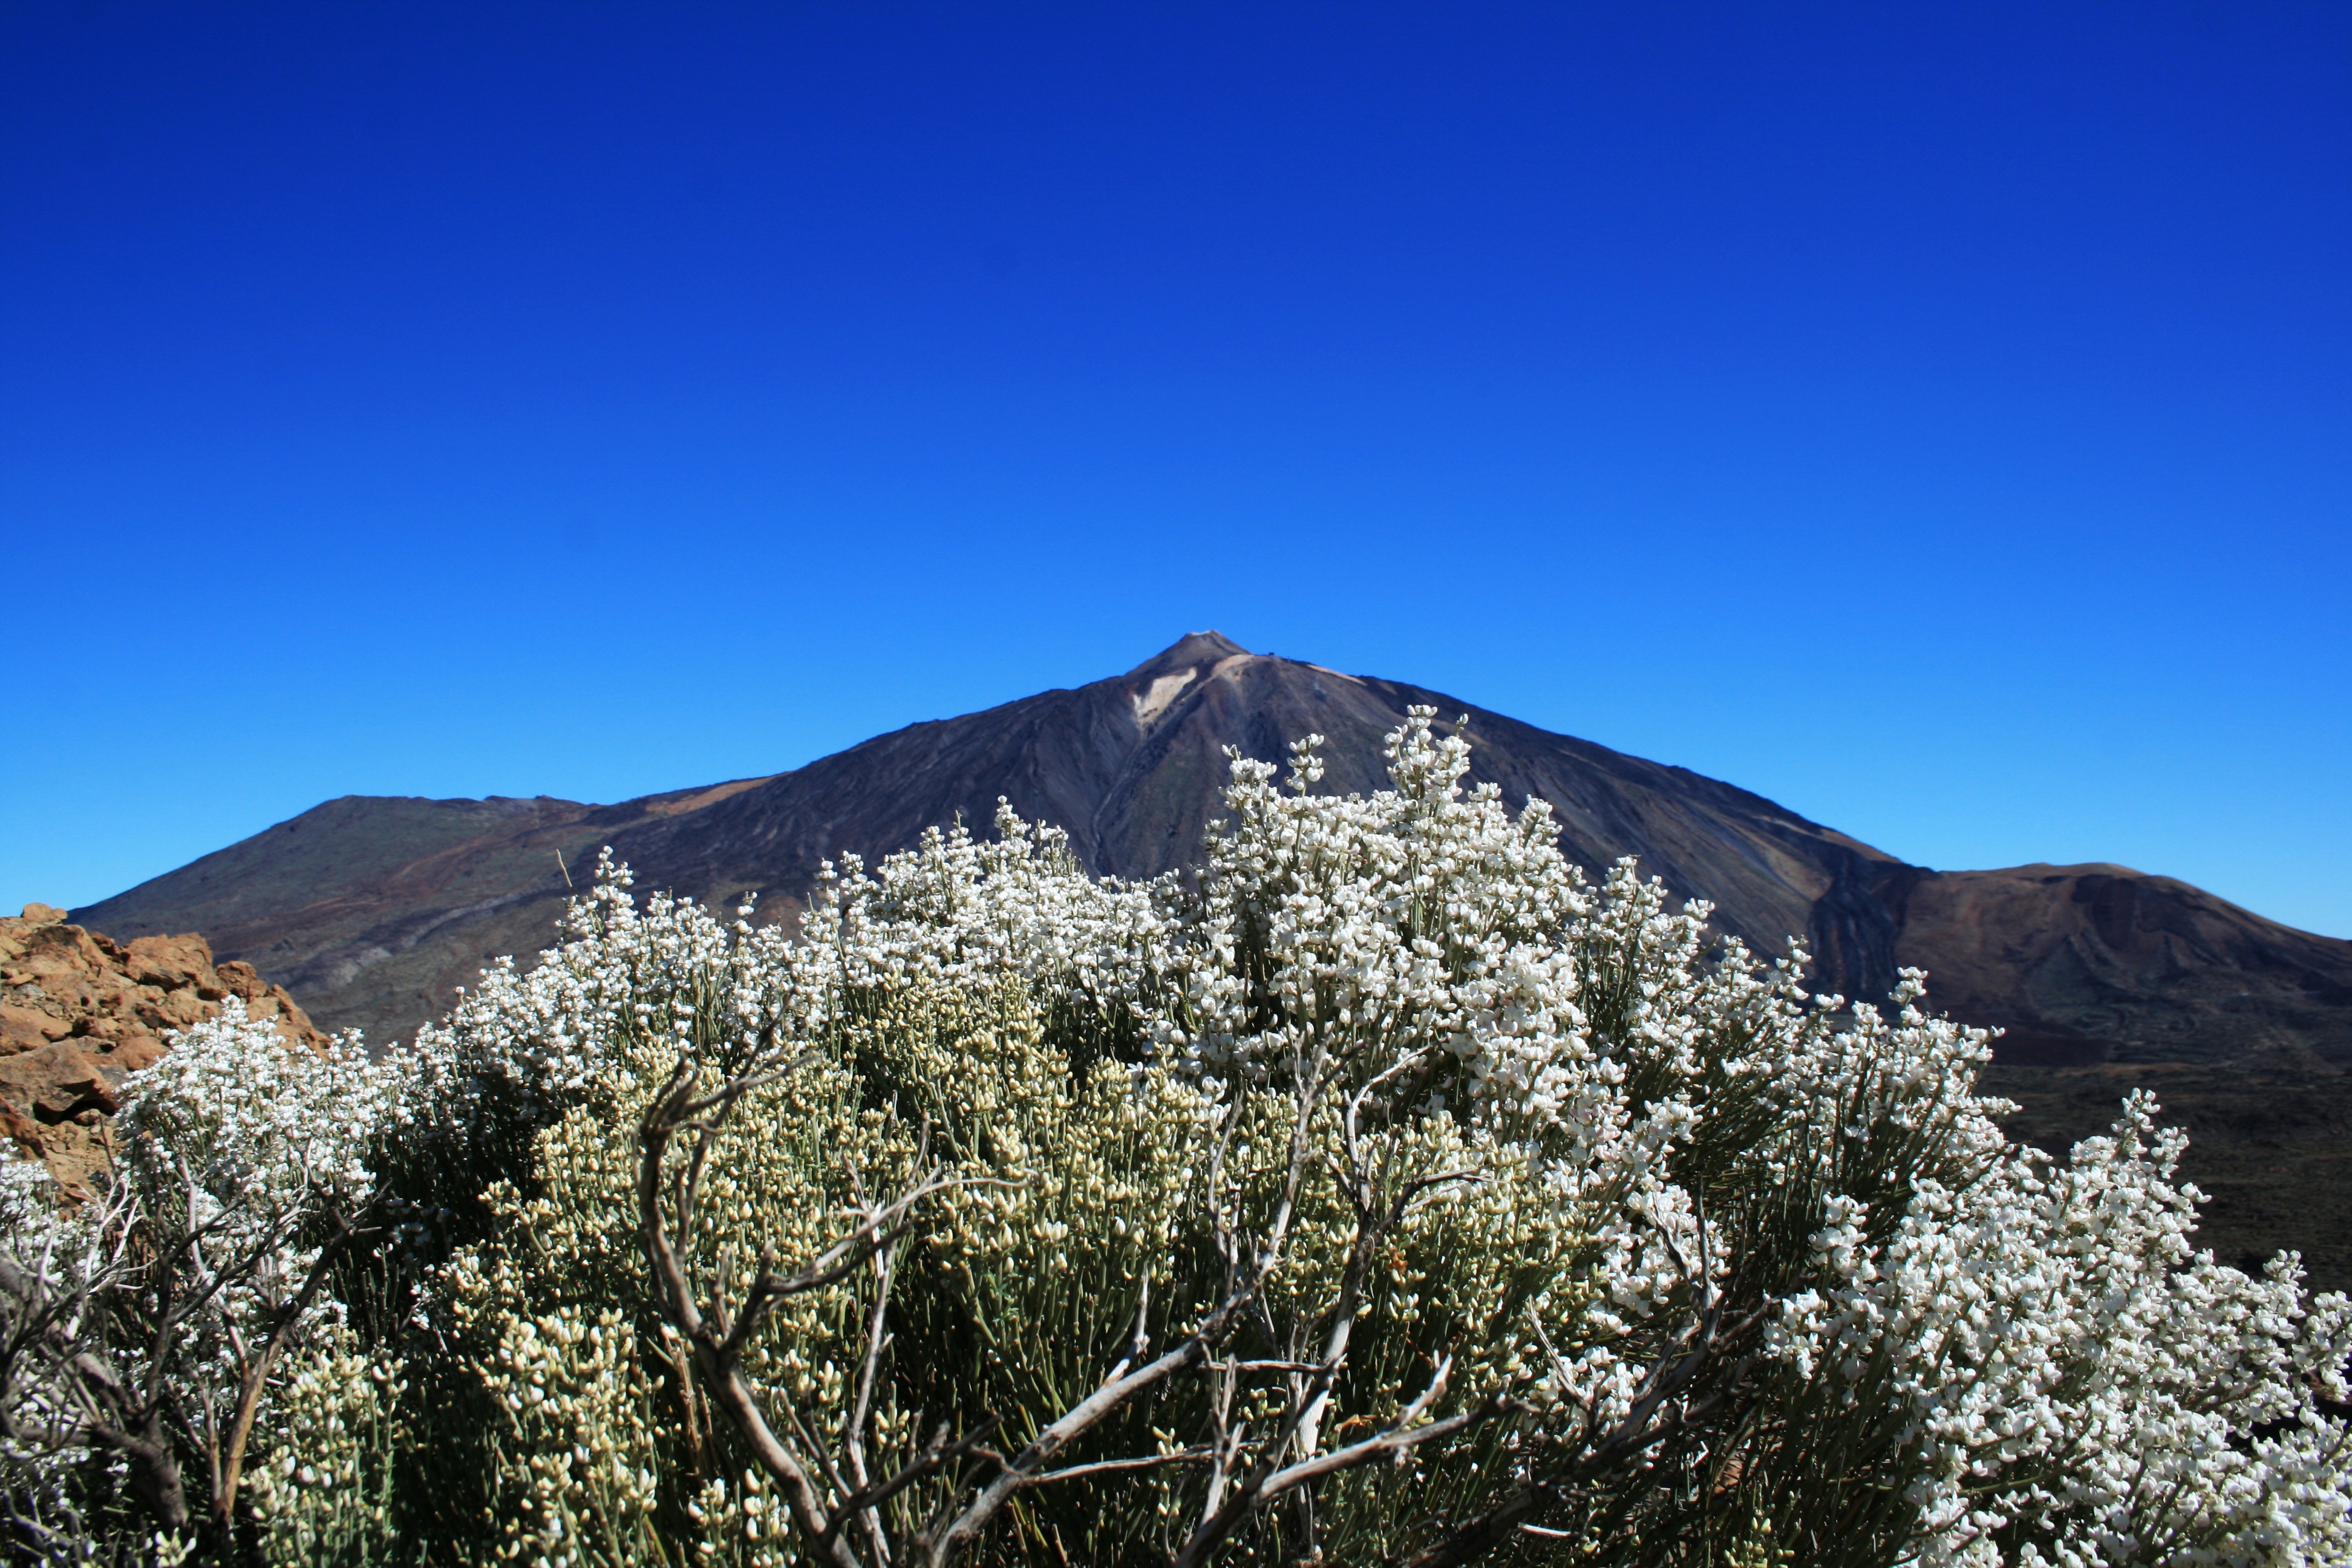
landscape, nature, wilderness, walking, mountain, snow, hill, flower, adventure, valley, mountain range, ridge, summit, spain, alps, outlook, plateau, tenerife, ecosystem, canary islands, teide, landform, mountain pass, teide national park, lava field, geographical feature, mountainous landforms